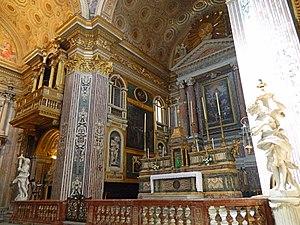
L'église des Girolamini, ou Gerolomini, ou San Filippo Neri ou encore église des Oratoriens de Naples, est une église monumentale de Naples située dans le quartier homonyme. C'est une église de type basilical, dédiée à la Nativité de Marie et à tous les saints.